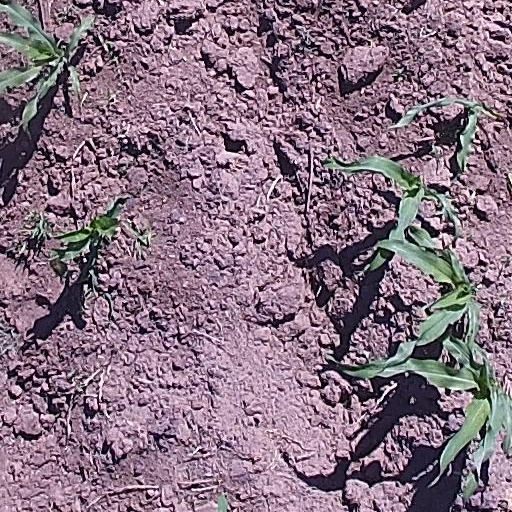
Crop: maize; corn